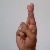
The image shows a hand gesture representing the letter 'R' in Indian Sign Language.